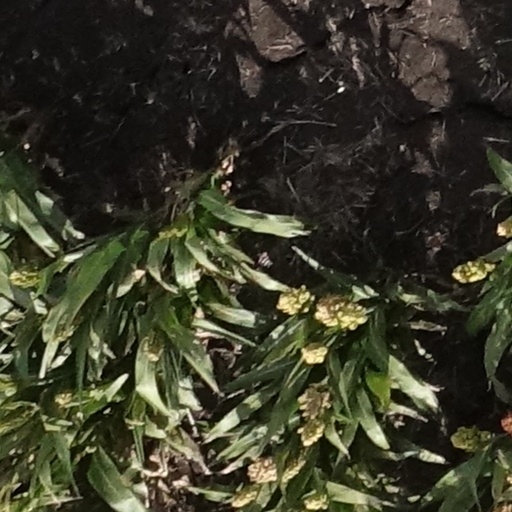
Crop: sorghum